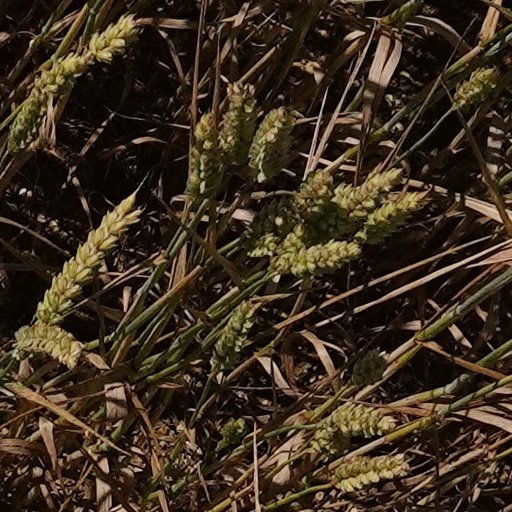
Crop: wheat